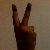
The image shows a hand gesture representing the number 2 in Indian Sign Language.